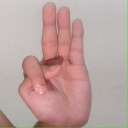
अक्षर: भ